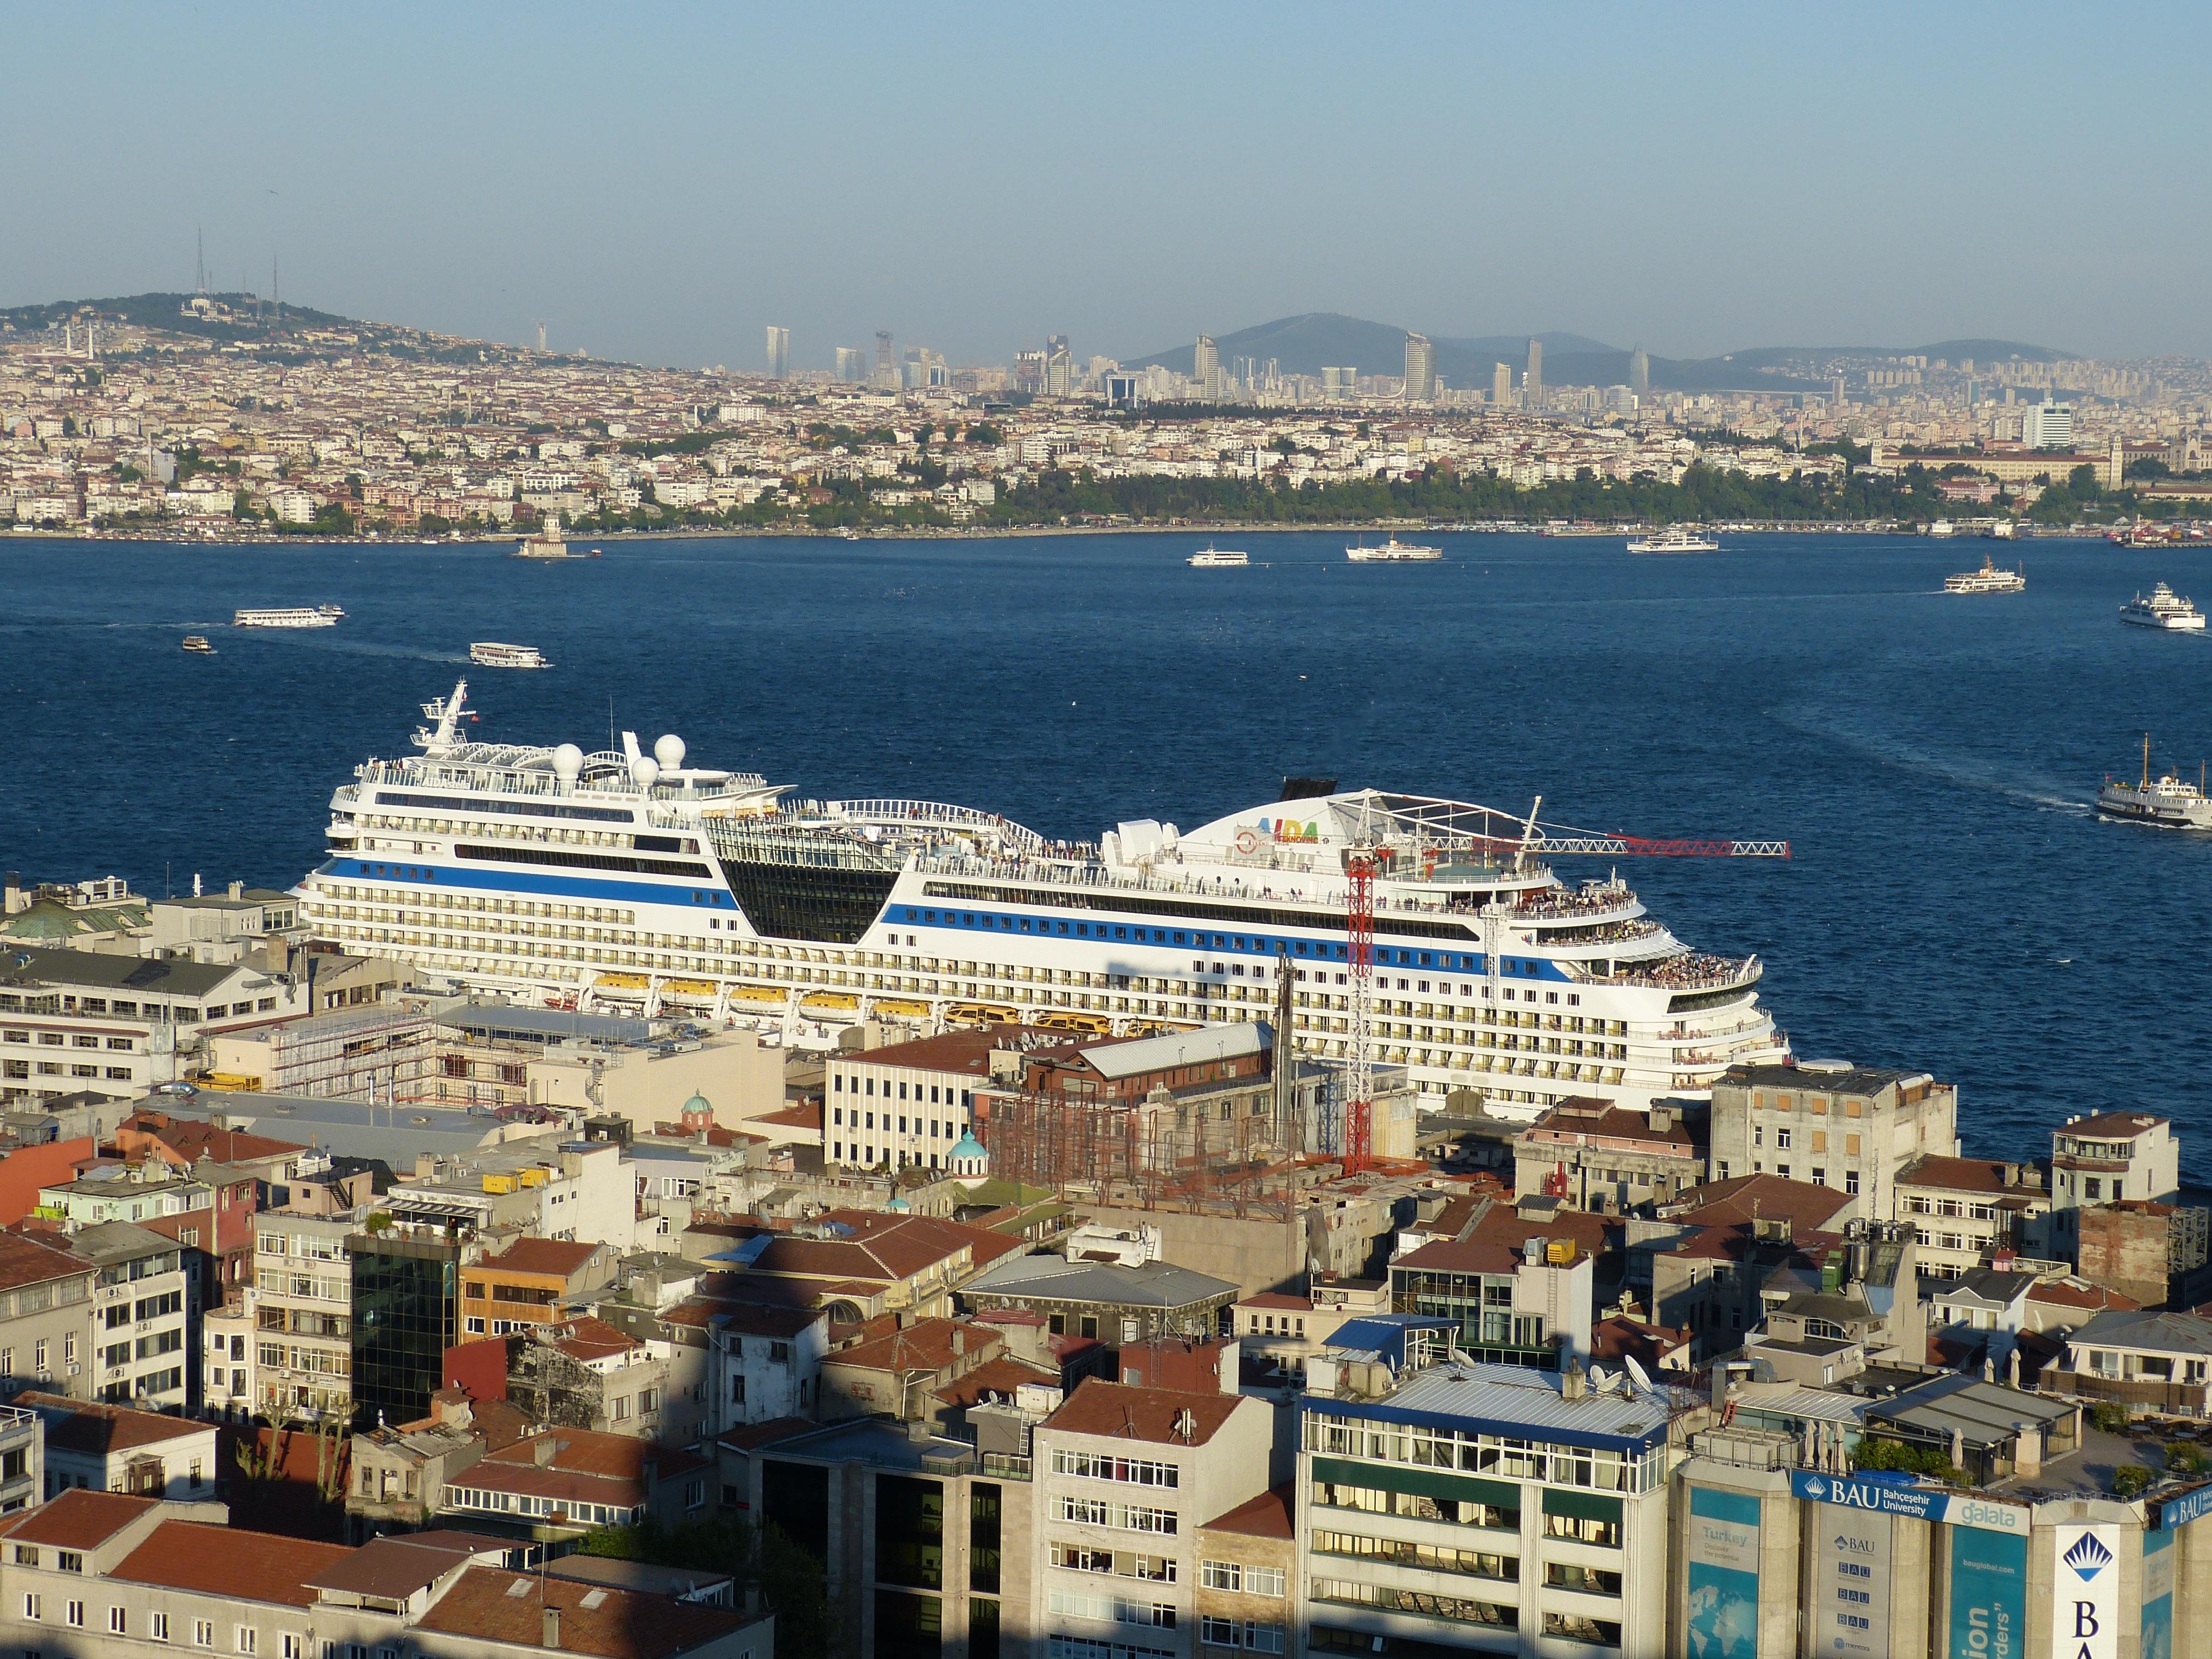
sea, coast, dock, boardwalk, bridge, skyline, town, view, city, ship, walkway, cityscape, vehicle, asia, harbor, marina, port, tourism, old town, cruise, infrastructure, turkey, outlook, istanbul, bosphorus, mosque, galata, cruise ship, megacity, passenger ship, aerial photography, aida, galata tower